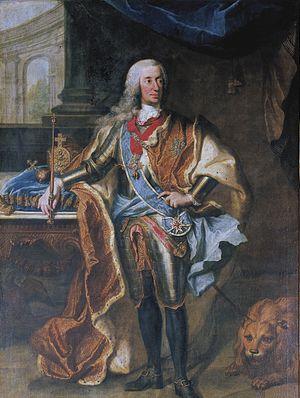
Charles Albert de Bavière, dit Charles VII, né le 6 août 1697 à Bruxelles en Brabant et mort le 20 janvier 1745 à Munich en Bavière, est prince de la maison de Wittelsbach, fils de l'électeur Maximilien-Emmanuel de Bavière et de Thérèse Sobieska, fille du roi polonais Jean III Sobieski. Il hérite de la Bavière en 1726 ; suite à la mort de l'empereur Charles VI en 1740, il revendique les territoires héréditaires des Habsbourg sous le couvert de son mariage avec l'archiduchesse Marie-Amélie d'Autriche.